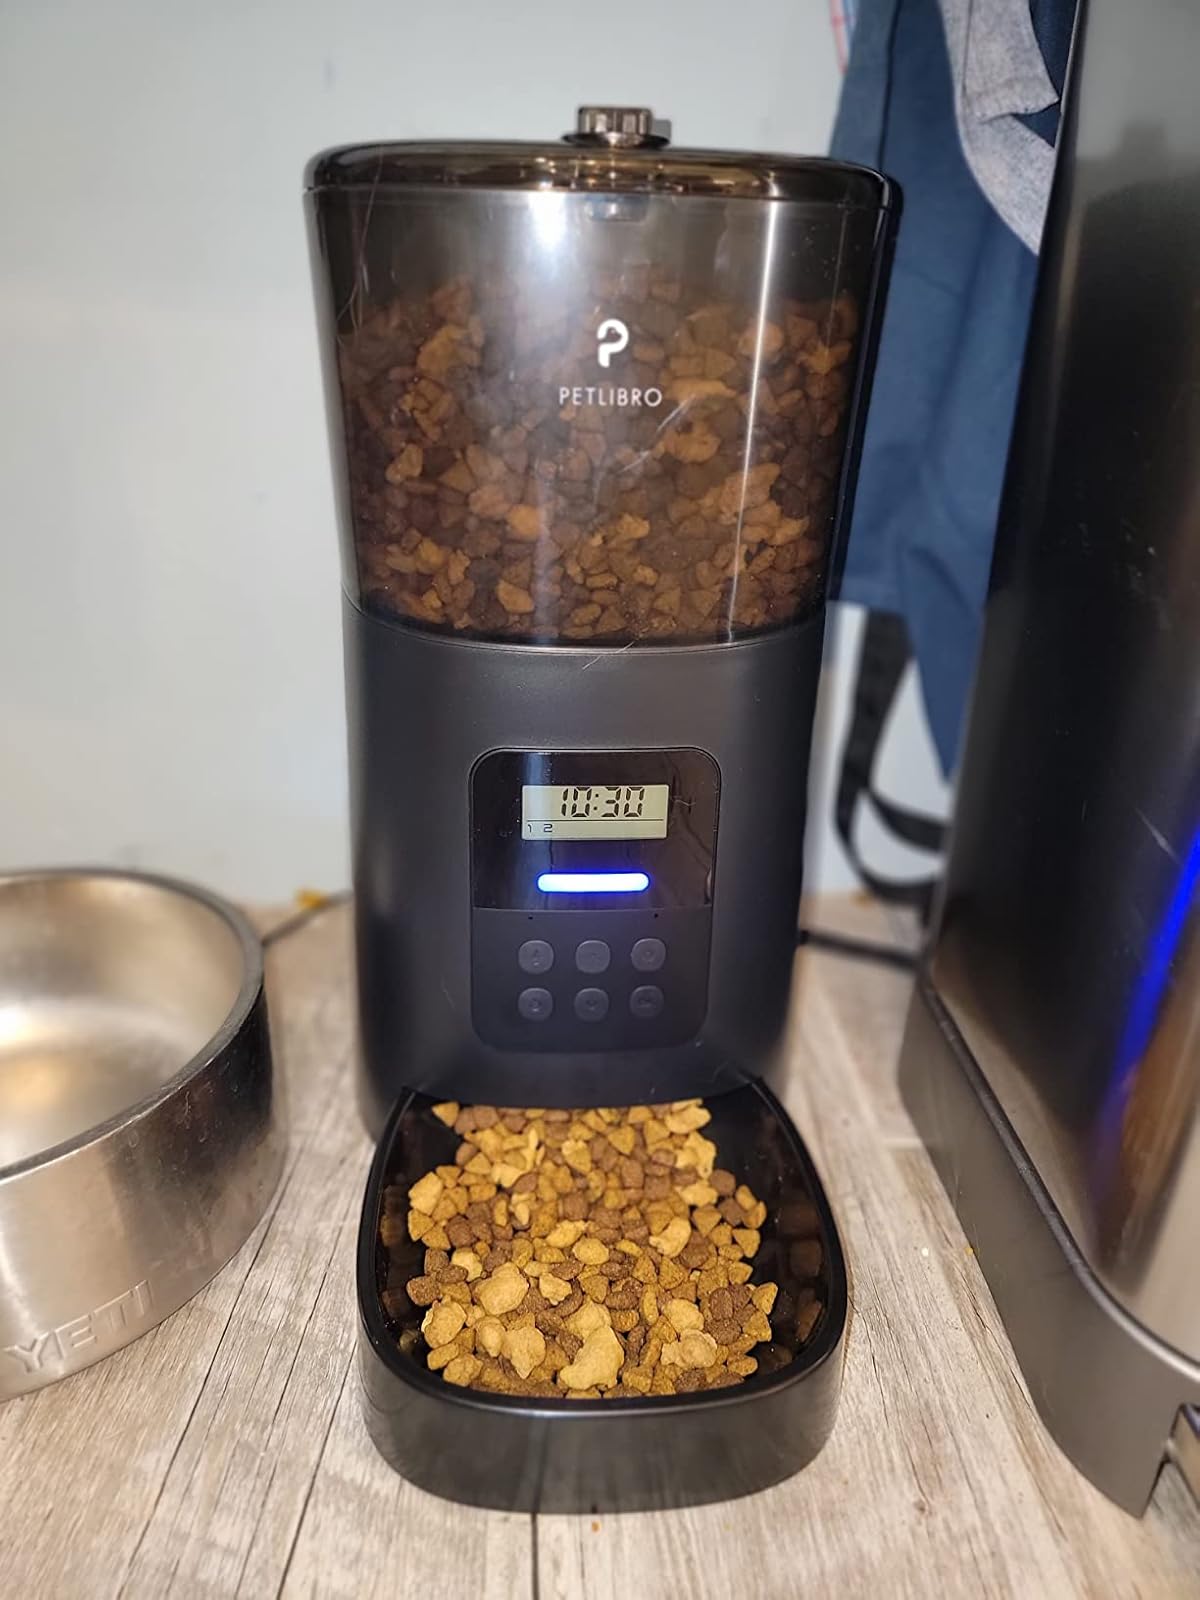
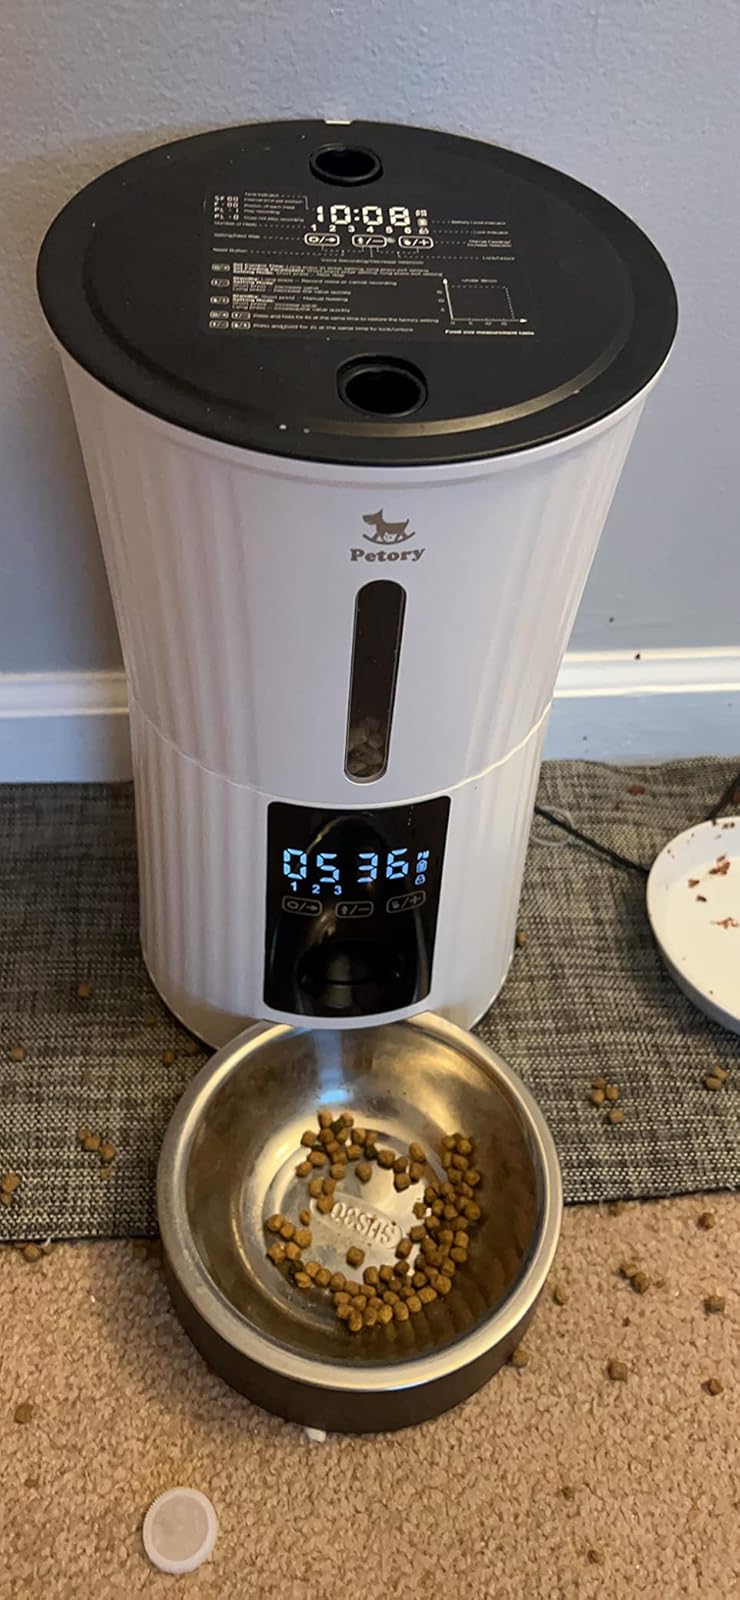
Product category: items_feeder
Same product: no